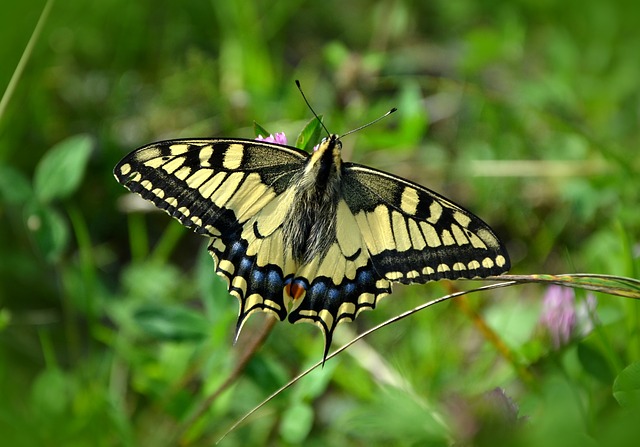
Label: farfalla